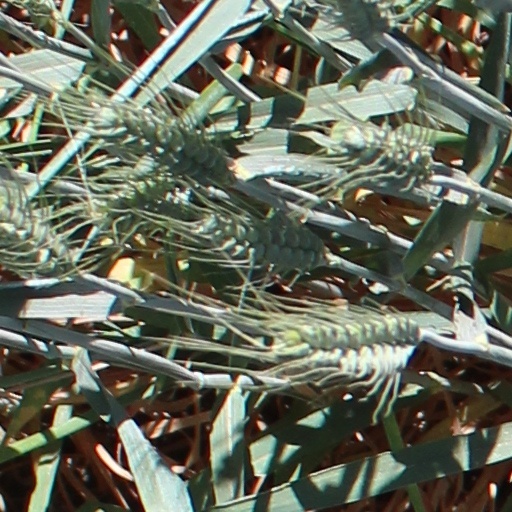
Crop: wheat